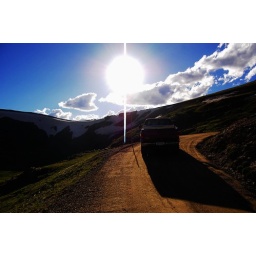
The Trail Ridge road is the highest motorable highway in the US and reaches 12500 feet near the point shown.